Hopi Kachina figure

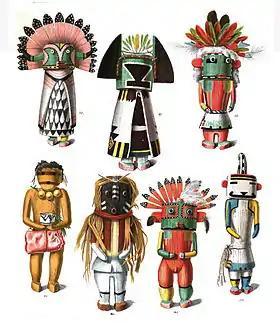
Common kachina figures in regalia, drawings of kachina dolls ("tihu-tui") from Fewkes, 1894

The early forms of the kachina figure belonged to the Early Traditional Period. Only one piece of cottonwood root was used to carve the body, although facial features made from varying sources were occasionally glued on. The figures were no taller than 8 to 10 inches and only somewhat resembled human proportions. Sandpaper and wood finishing tools were generally unavailable to the Hopi in this era. In order to smooth out the rough carved surfaces, the figures were rubbed smooth with sandstone and the flaws in the cottonwood root were coated with kaolin clay. Their surfaces were not as smooth as in later periods, and the paint was made of non water-resistant mineral and vegetable pigments. The figures in this period were stiff and only meant to be hung on the wall after ceremonies. Starting around 1900, the figures began to have a more naturalistic look to them as a result of the white man’s interest and trade. The price of dolls in this period was on average about $0.25 (adjusted for today’s currency).